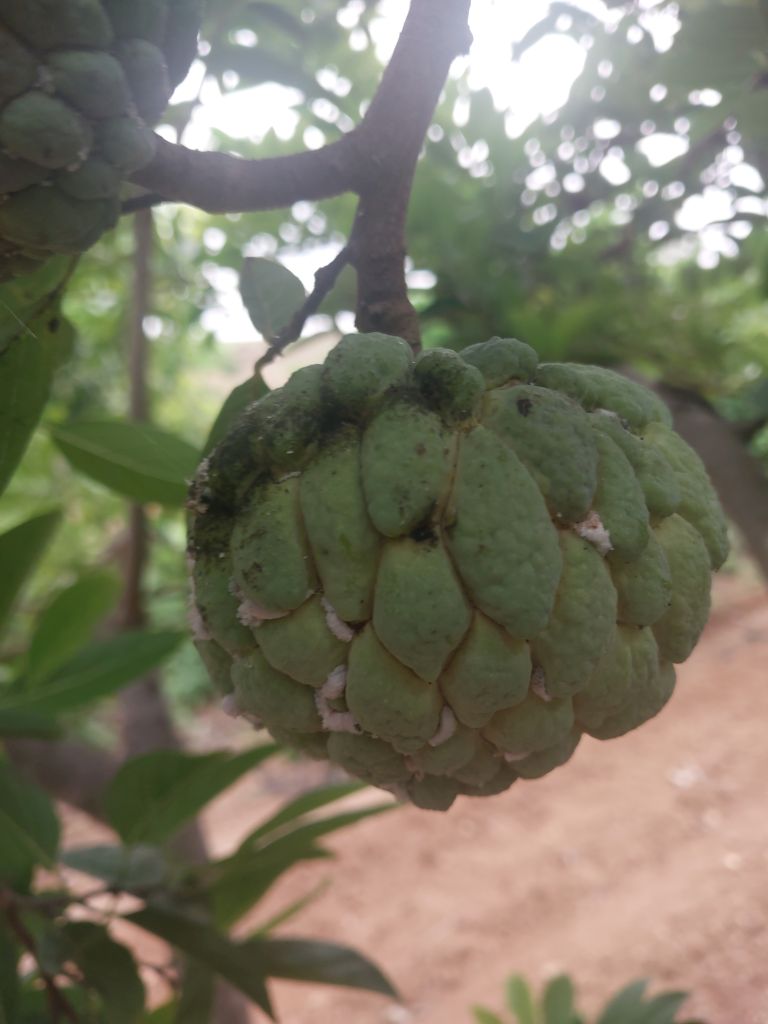
Disease label: Athracnose